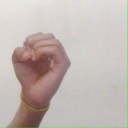
अक्षर: ऊ